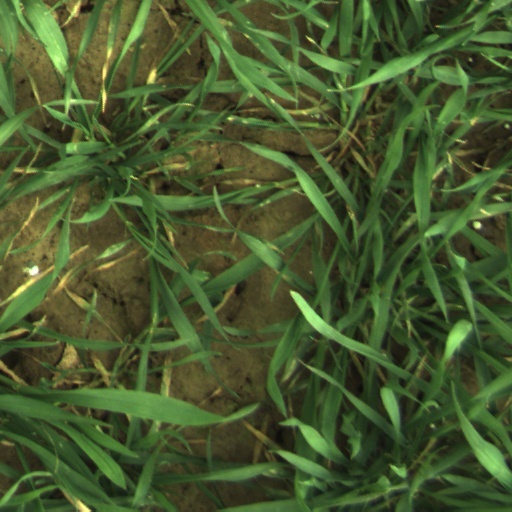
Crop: wheat